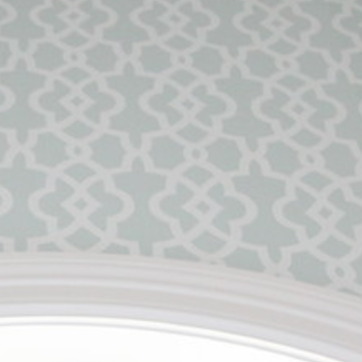
Material: wallpaper